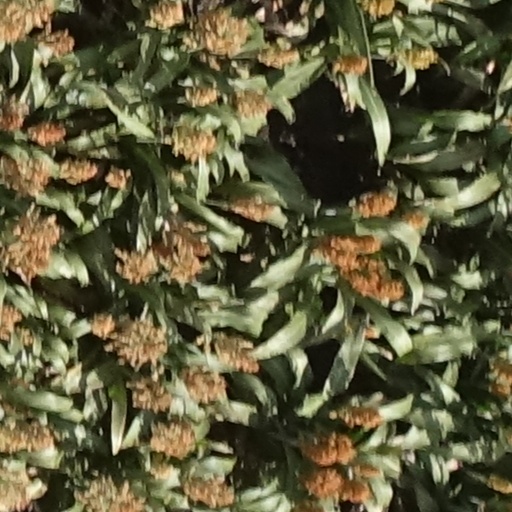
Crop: sorghum